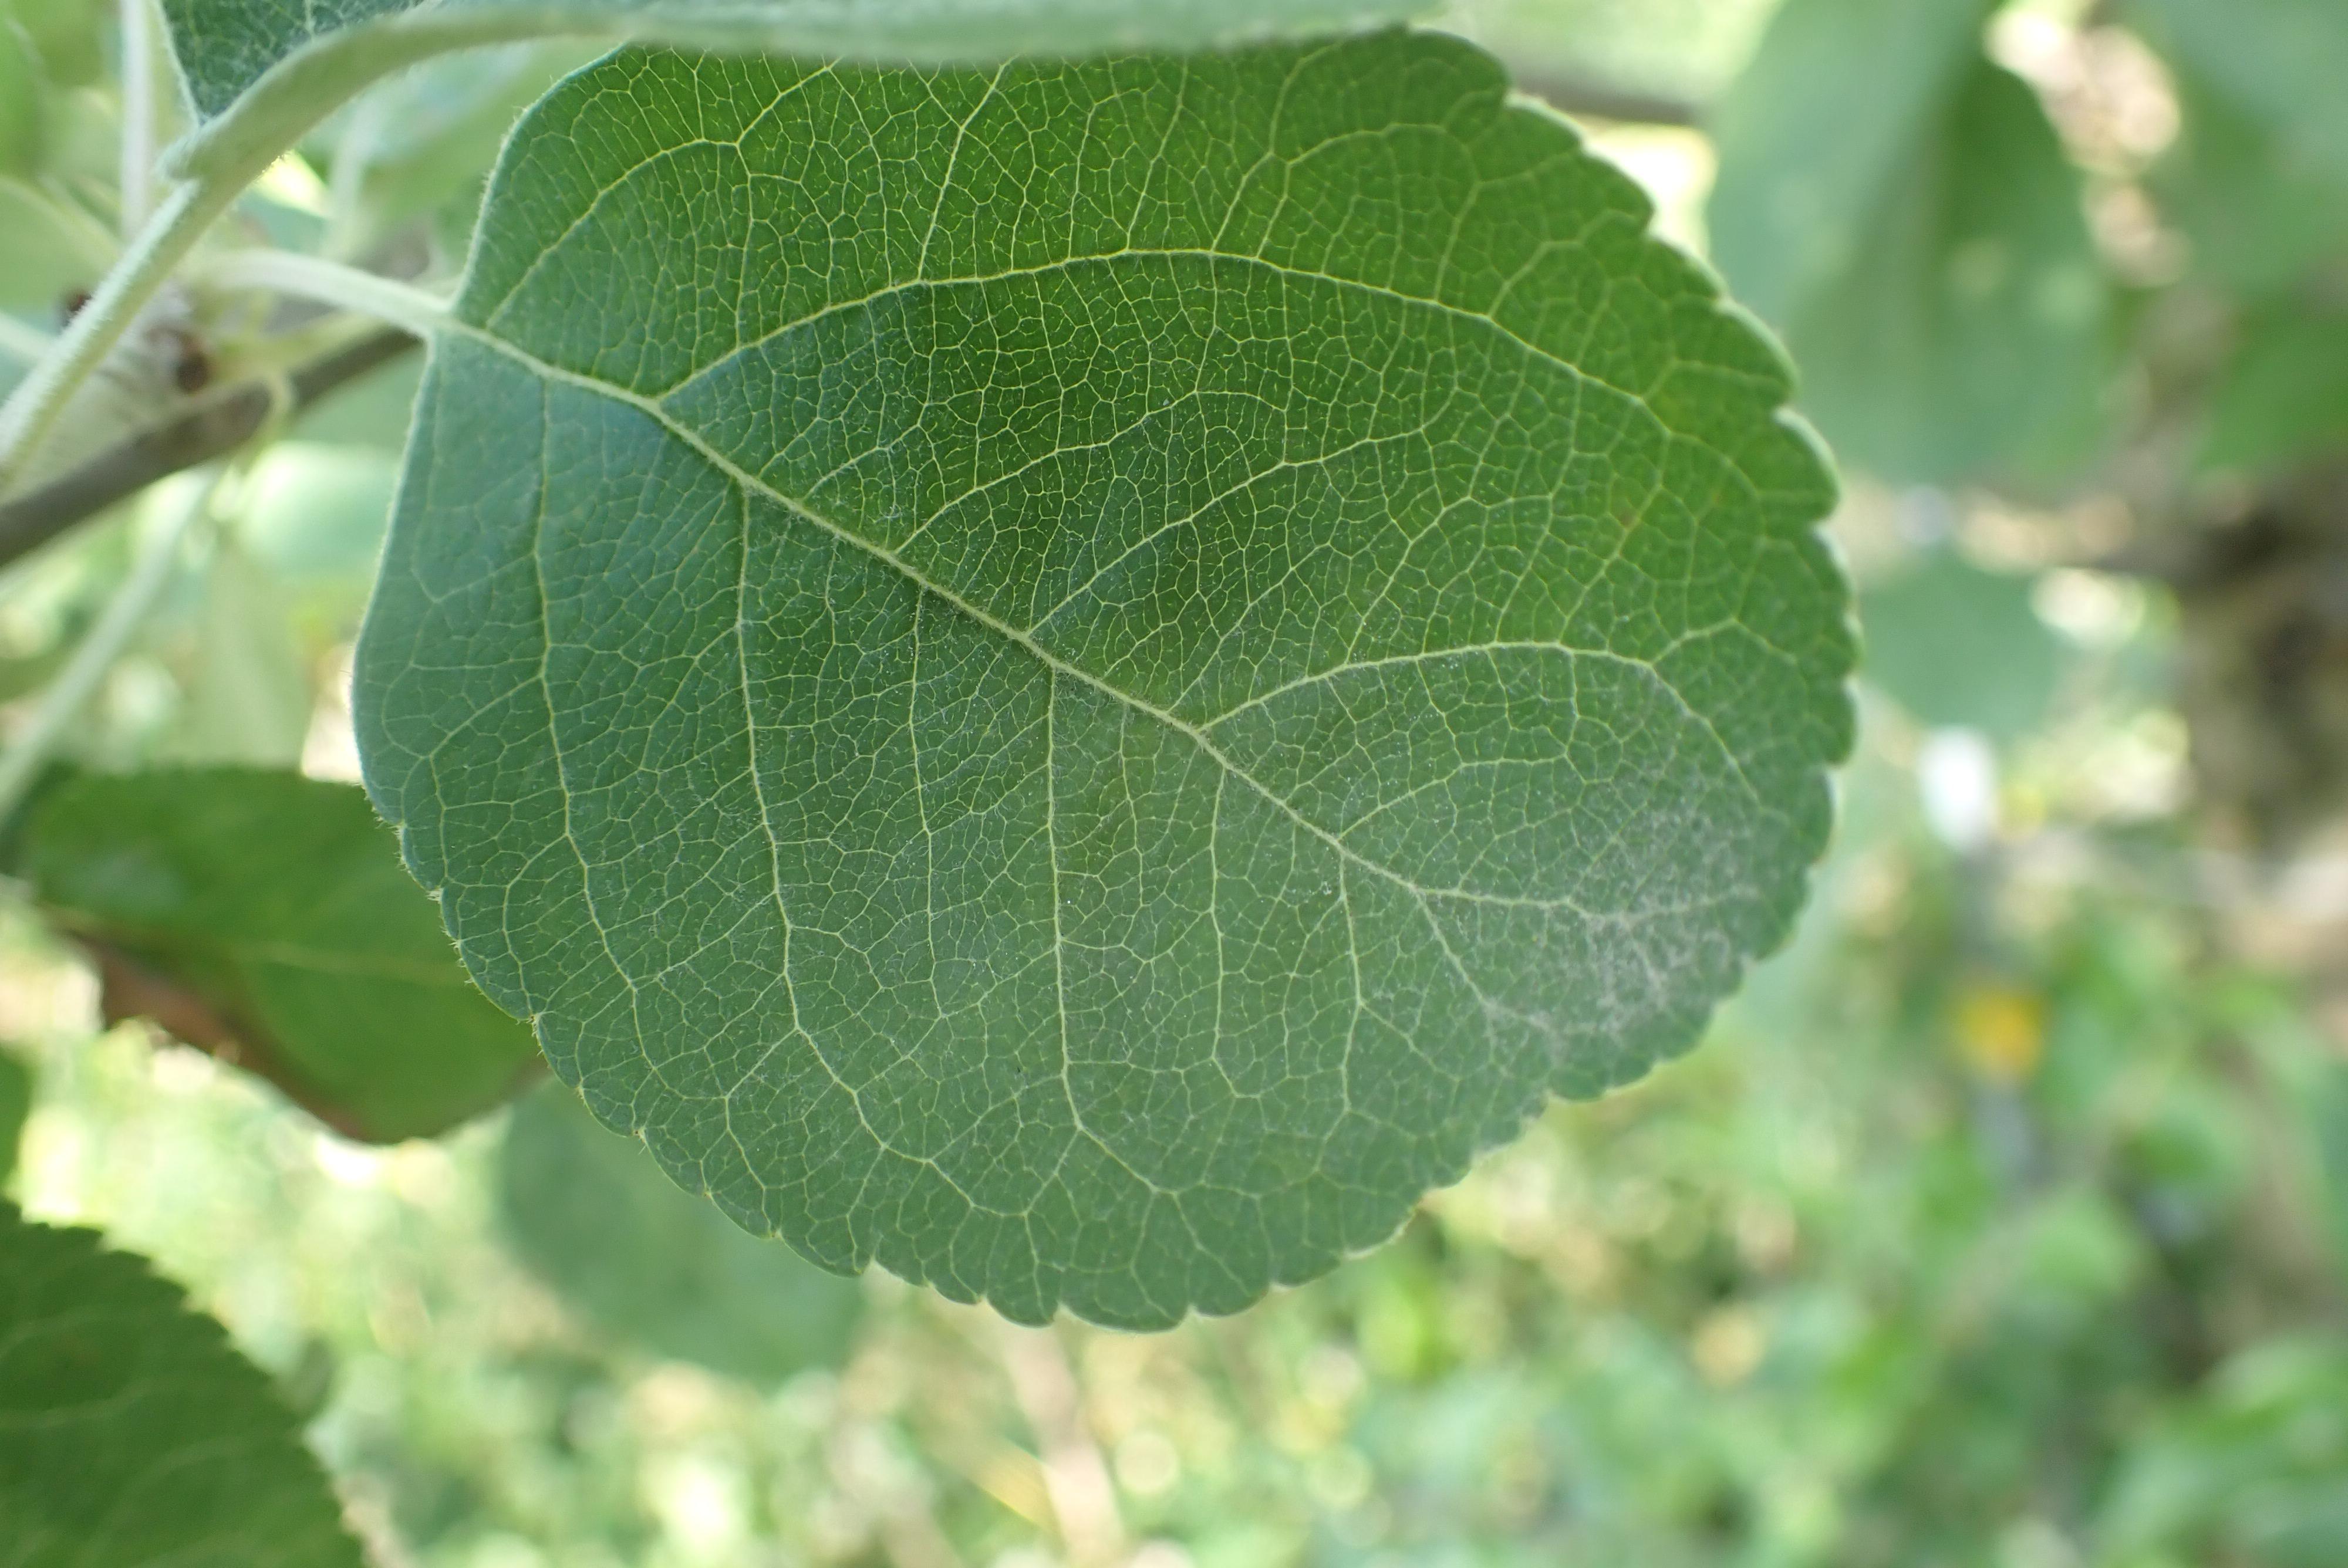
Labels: healthy